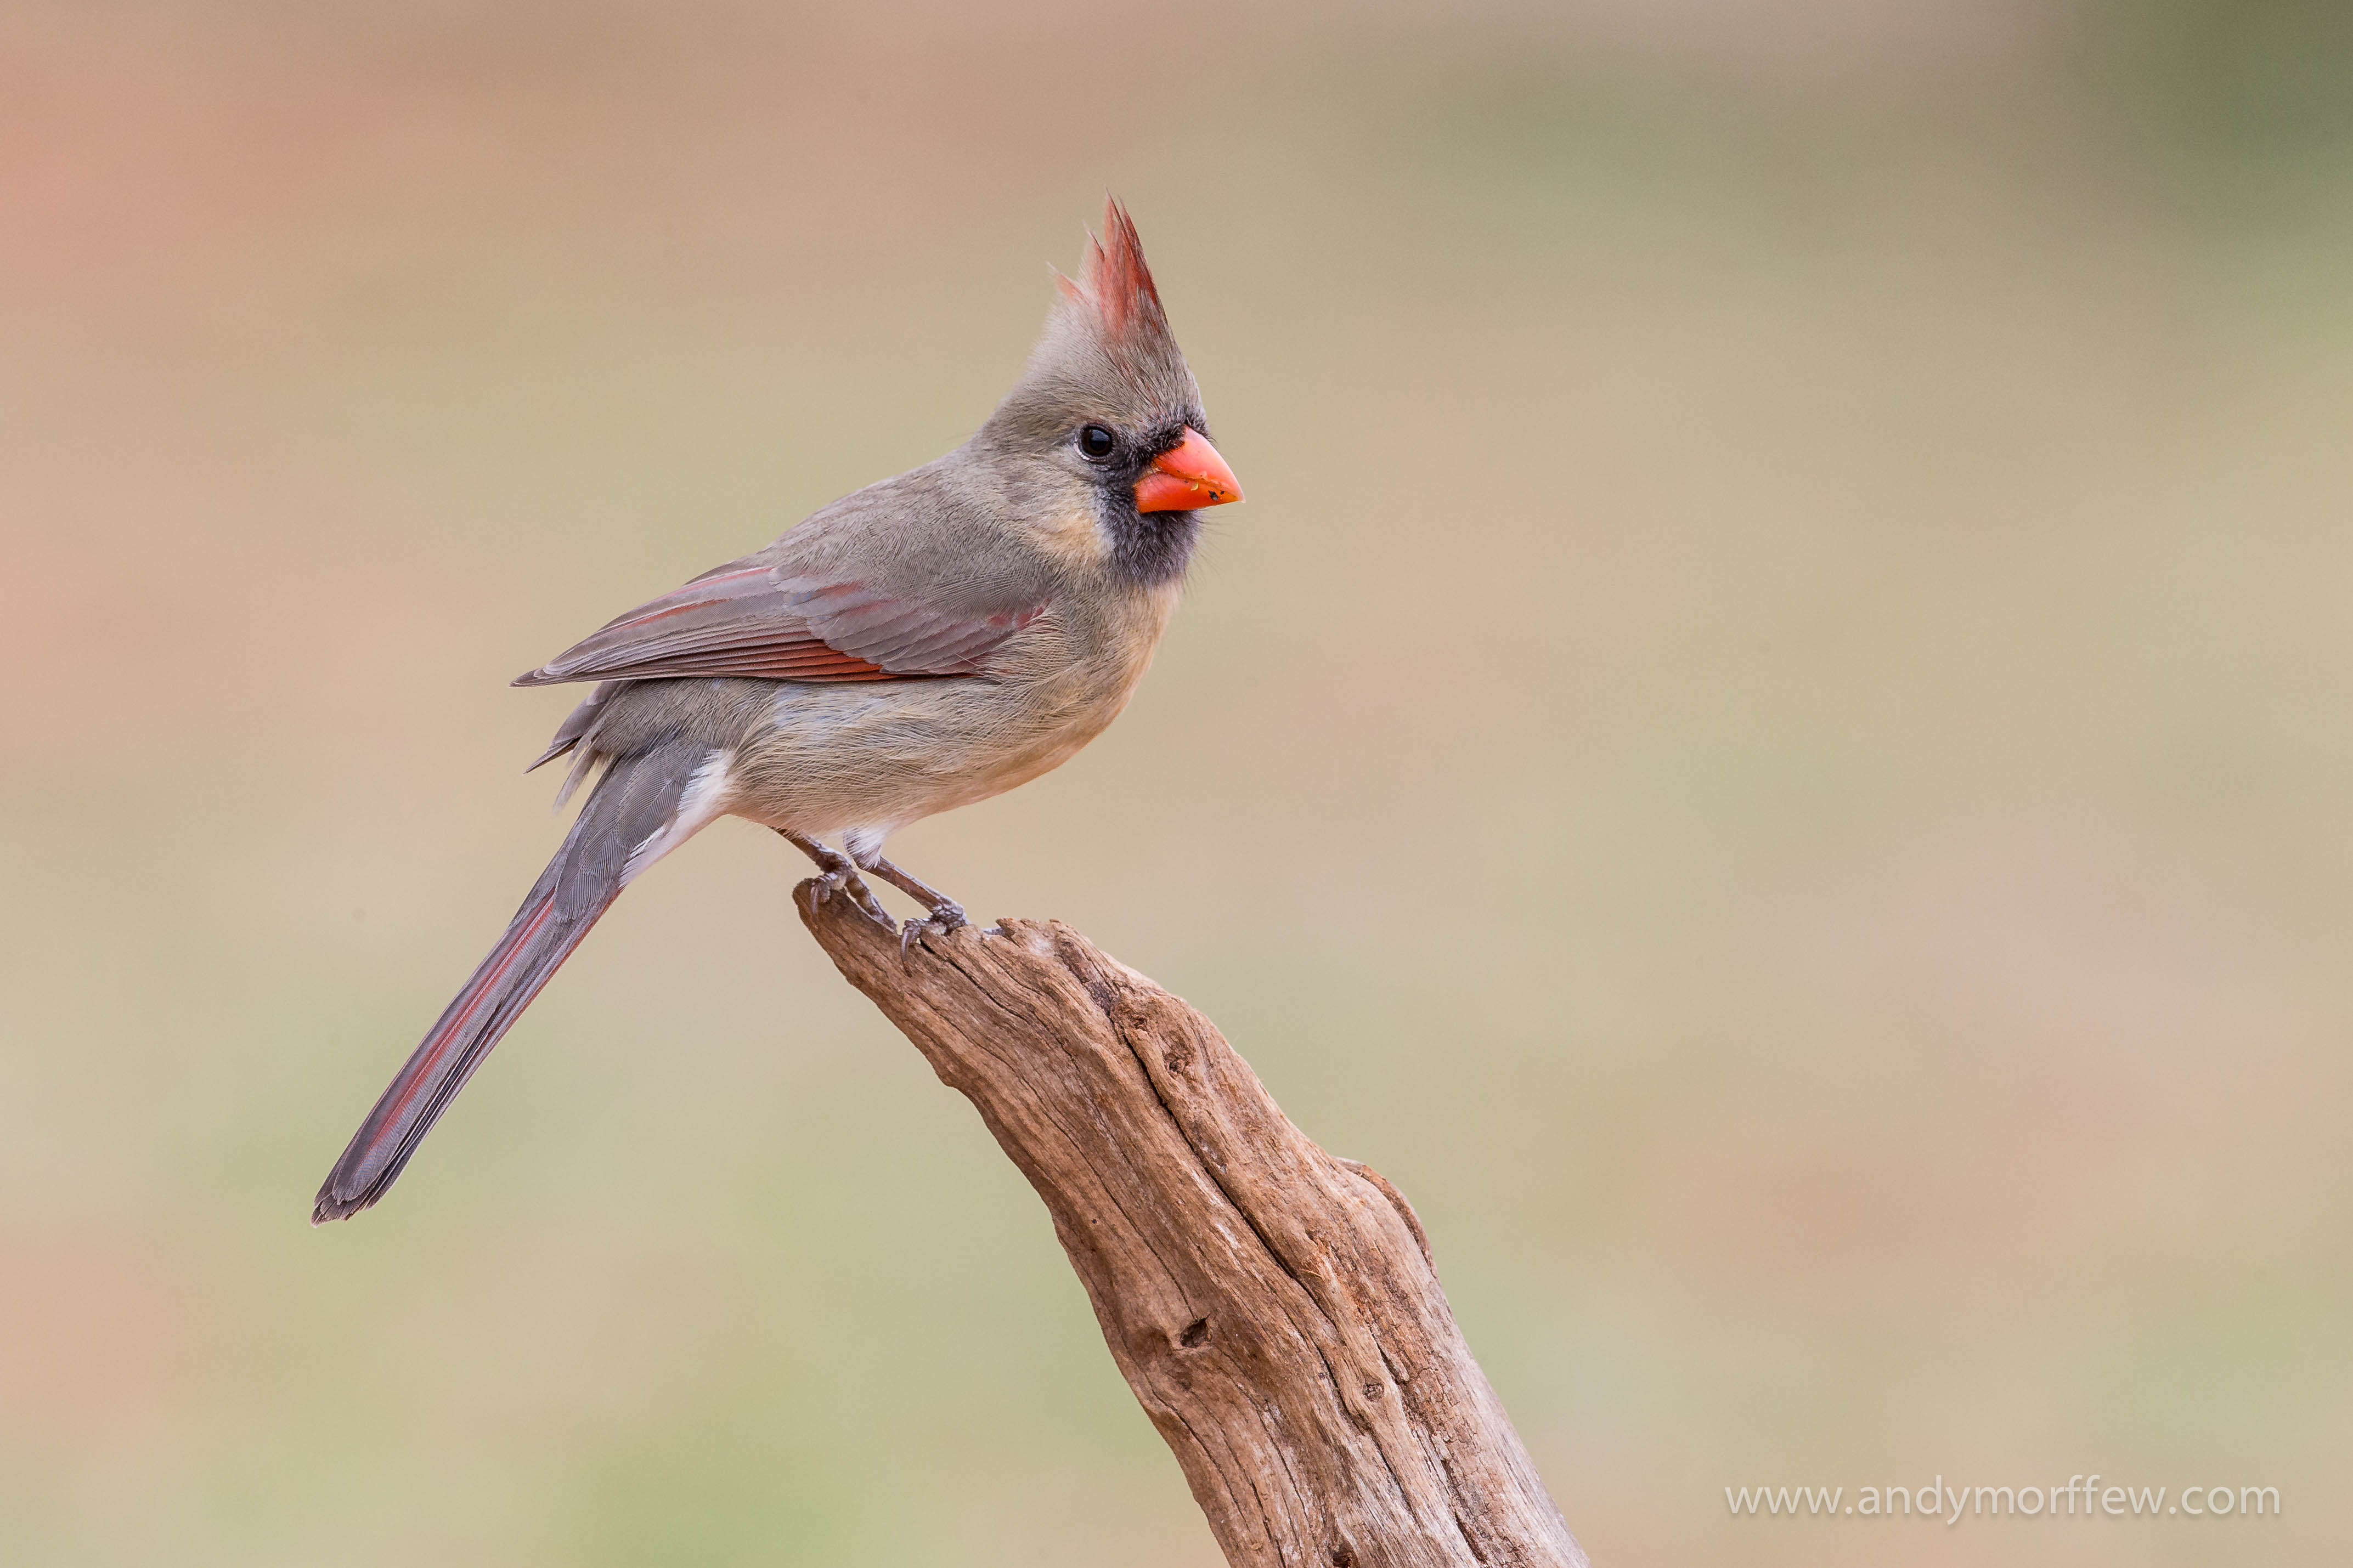
branch, bird, wing, explore, female, wildlife, beak, fauna, close up, vertebrate, sparrow, finch, bluebird, cardinal, greatphotographers, andymorffew, morffew, naturethroughthelens, eiap, northerncardinal, wren, old world flycatcher, perching bird, emberizidae, nightingale